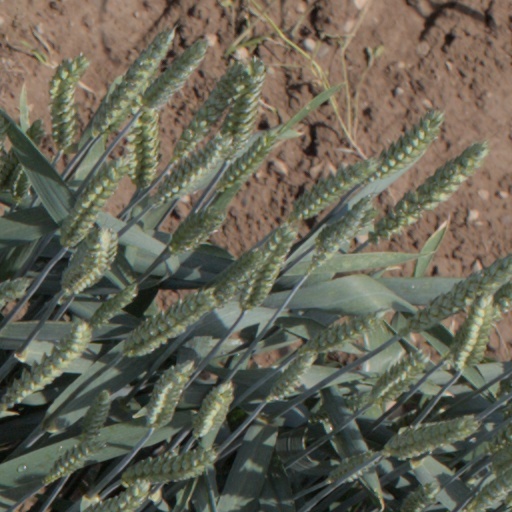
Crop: wheat